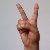
The image shows a hand gesture representing the letter 'V' in Indian Sign Language.